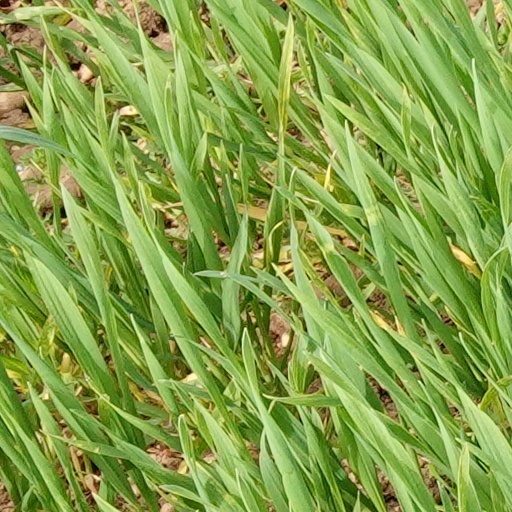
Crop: wheat